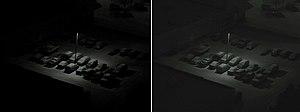
Au cinéma, la postlumination est une technique d'alteration du contraste qui utilise les propriétés naturelles de l'émulsion photosensible d'un film pour faire ressortir les détails dans les parties sous-exposés d'une image.